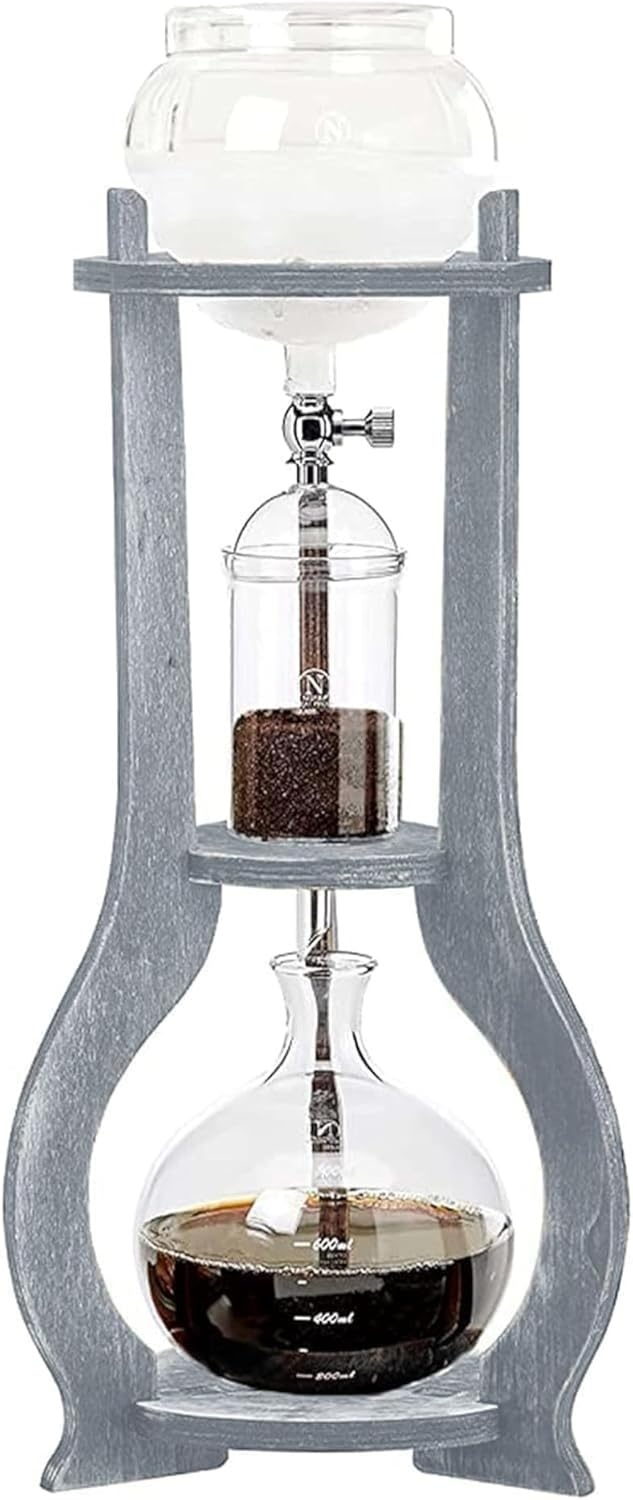
Nispira Iced Coffee Cold Brew Drip Tower Coffee Maker Wooden, 6-8 cup, Grey
Overview Brand : Nispira Color : Grey Product Dimensions : 8"D x 8"W x 20"H Special Feature : Manual Coffee Maker Type : Drip Coffee Machine Capacity 0.6 Liters : Material Borosilicate Glass : Capacity 0.6 Liters : Material Borosilicate Glass Item Weight 1.91 Kilograms : Wattage 950 watts : Item Weight 1.91 Kilograms : Wattage 950 watts About this item Vintage cold brew coffee maker set in Grey color wooden frame. Makes rich coffee and looks great anywhere from your kitchen to your office. Eco-friendly using less plastic than other coffee competitors. Includes thick and sturdy glassware, filters and an adjustable valve to control the process time. The filter and the adjustable valve insure that no coffee grounds get into your final cup of coffee. Easy to assemble, and easy clean after each use. Brief instructions included. Cold brew gives an ultra smooth taste, slightly sweeter, less acidic and not as bitter as a hot cup of coffee. Makes around 6-8 cups of premium cold brew iced coffee. 20in x 8in x 8in
Brand: Nispira
Category: Home & Garden > Kitchen & Dining > Kitchen Appliances > Coffee Makers & Espresso Machines > Drip Coffee Makers